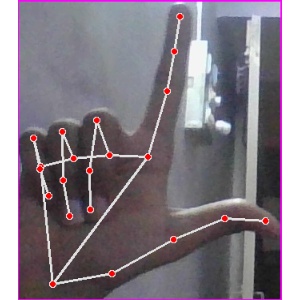
अक्षर: ल